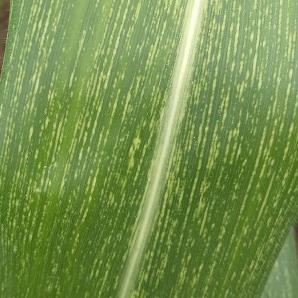
Crop: Maize
Condition: stripe-d